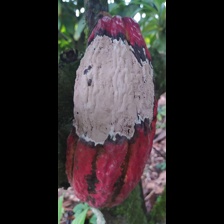
Label: moniliophthora